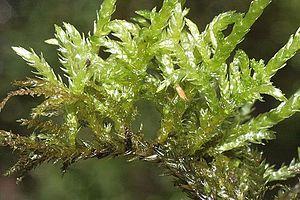
Brachythecium rivulare est une espèce de mousses appartenant au genre Brachythecium de la famille des Brachytheciaceae, classée dans l'ordre des Hypnales. Cette espèce supporte l'immersion et est souvent considérée comme aquatique bien que pouvant aussi vivre hors de l'eau. C'est l'une des nombreuses espèces qui peut abriter des tardigrades.